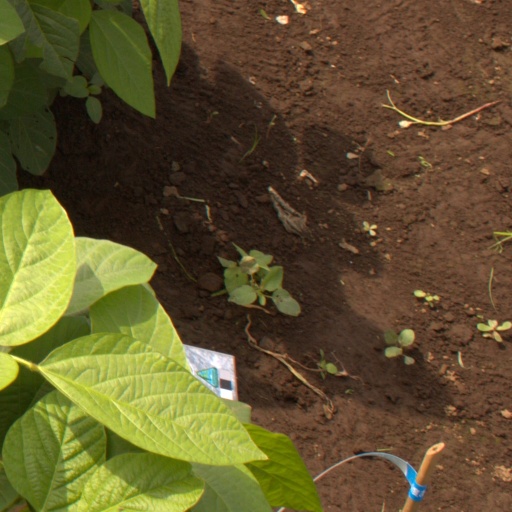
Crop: soybean